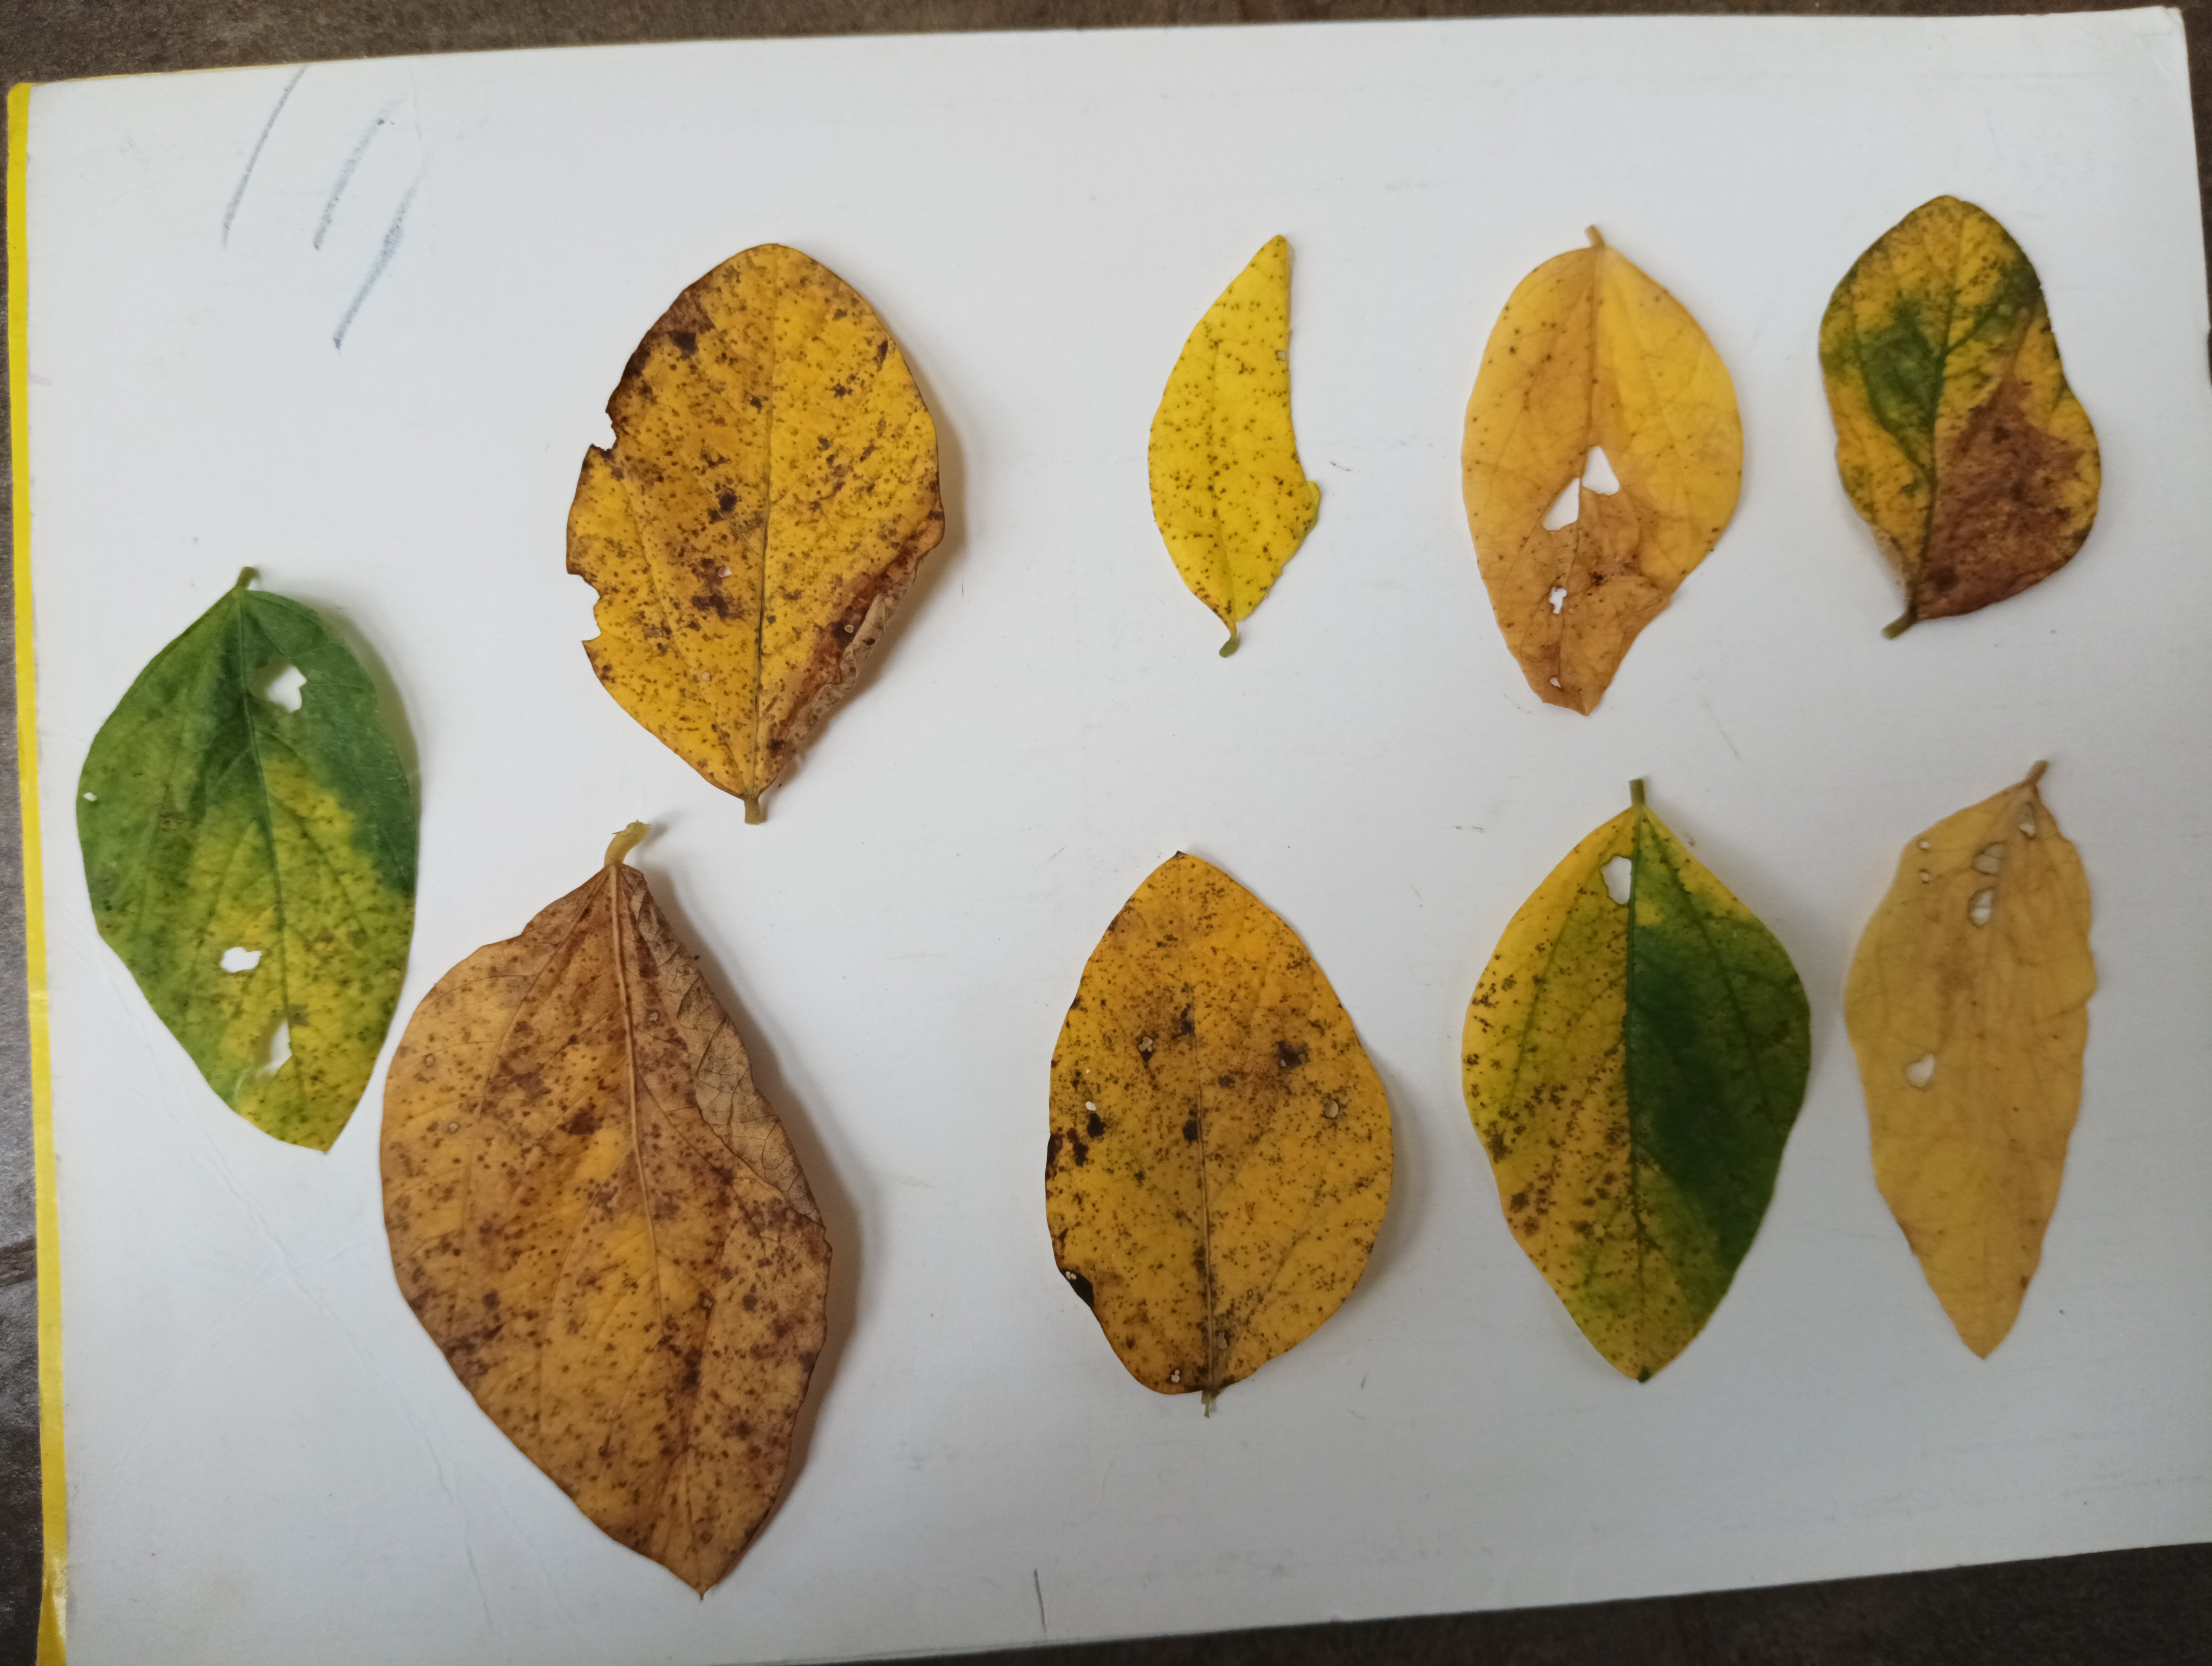
Label: Septoria_Brown_Spot